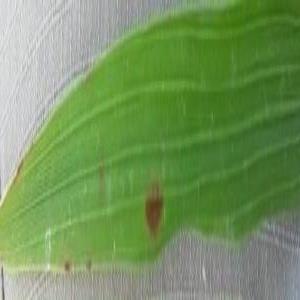
Disease: Brownspot